Zürichberg

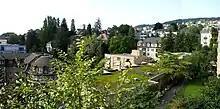
Zürichberg seen from Fluntern church (2008)

In 1962, the faculty of science of the University of Zürich proposed to establish the Irchelpark campus on the "Strickhofareal". The first stage the construction of the university buildings was begun in 1973, and the campus was inaugurated in 1979. The construction of the second stage lasted from 1978 to 1983. The campus also houses the anthropological museum "Anthropologisches Museum", and the cantonal Staatsarchiv Zürich. Built in 1901 as "Rigiblick" restaurant, the former "Gastsaal" was re-opened as Theater Rigiblick in 1984.